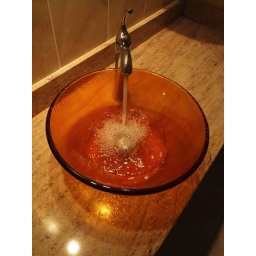
the vessel sink that could double as a fruit bowl. rare find by parental unit